Wanda Kosakiewicz

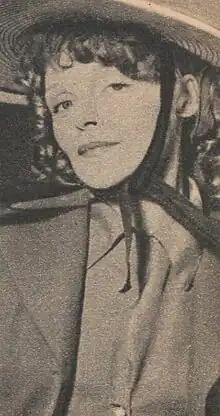
Wanda Kosakiewicz in 1948.

Wanda Kosakiewicz (1917–1989), French theatre actress in the 1940s, was one of Jean-Paul Sartre's love interests and Olga Kosakiewicz's sister. Sartre wrote that she was one of the reasons that his friendship with Albert Camus went sour. Her relations with both rival philosophers featured in the book "The Boxer and the Goalkeeper" by Andy Martin (Simon & Schuster, 2012); she appears as Wanda in "Lettres à Sartre", and Tania in "Lettres au Castor".